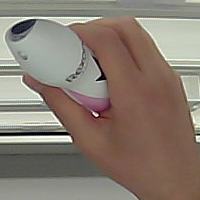
Product: rexona_spray